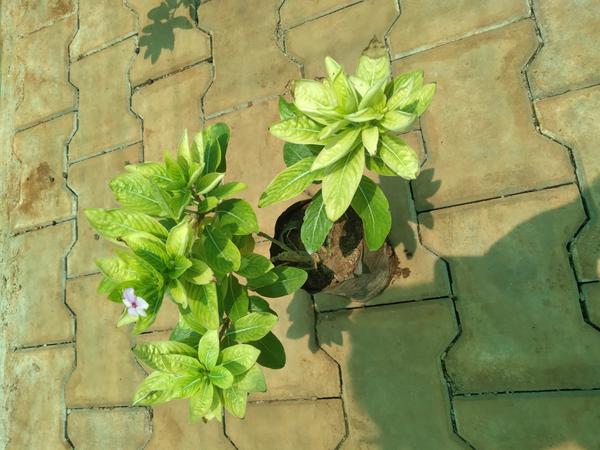
Plant: Nithyapushpa